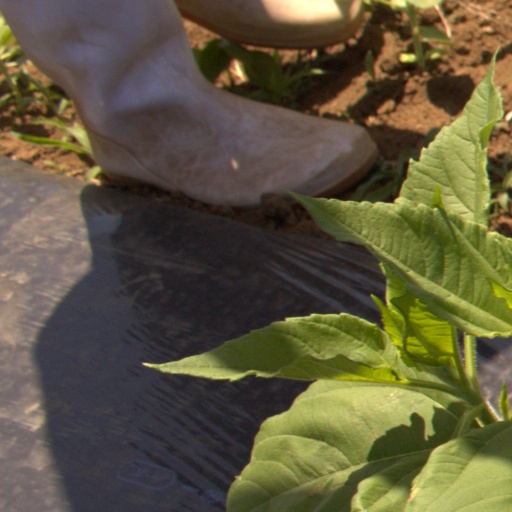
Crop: Jerusalem artichoke